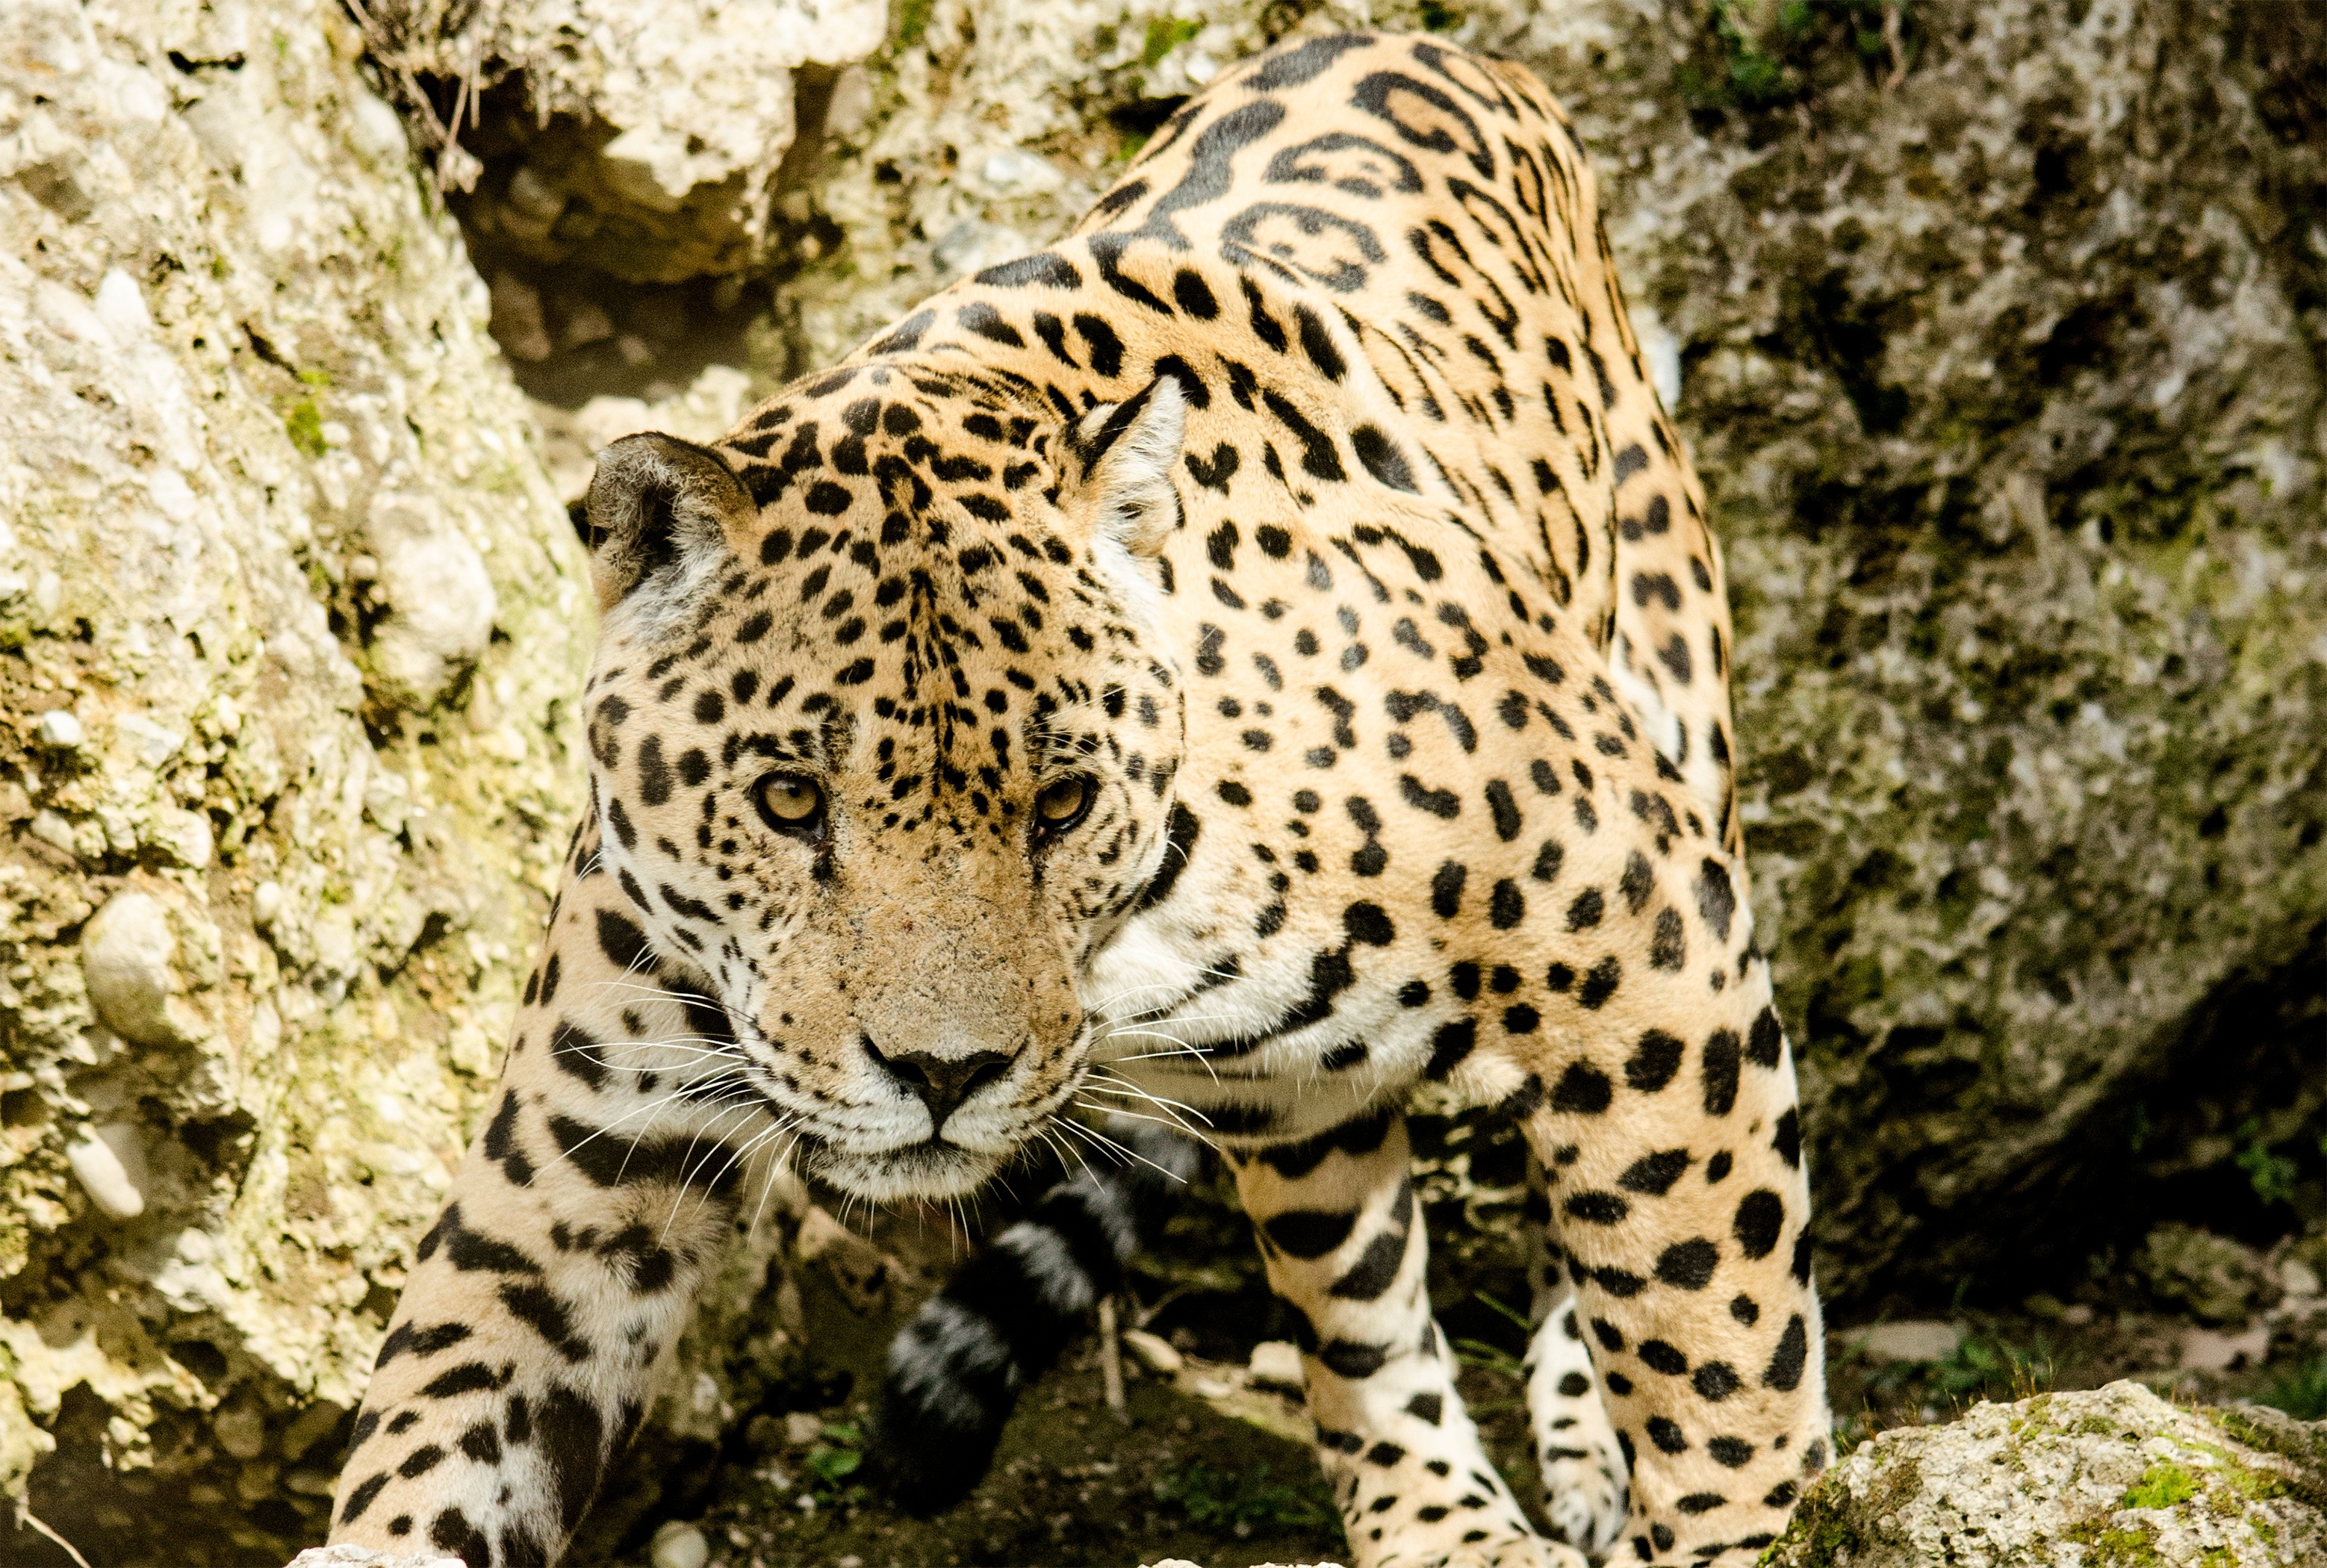
wildlife, zoo, cat, mammal, predator, fauna, leopard, big cat, vertebrate, jaguar, hunting, hunter, wildcat, tiergarten, dangerous, big cats, cat like mammal